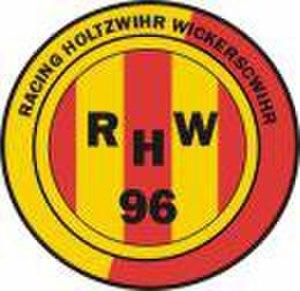
Holtzwihr [ɔlt͡sviʁ] est une ancienne commune française située dans le département du Haut-Rhin, en région Grand Est.